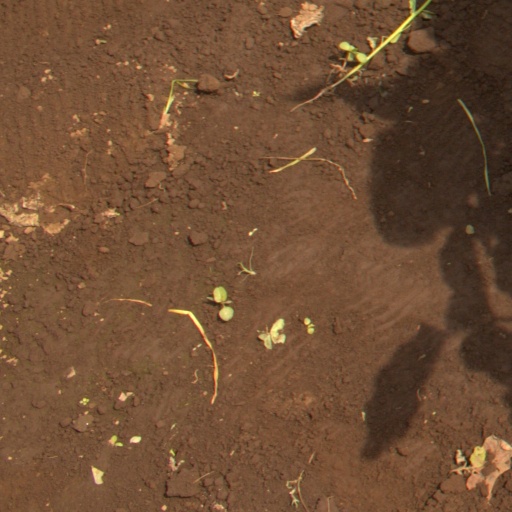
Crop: soybean